Chris Young (footballer, born 1886)

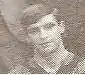
Young in a Port Vale team photo

Christopher Young (26 May 1886 – 22 October 1956) was an English professional footballer who played for Grimsby Town, Gainsborough Trinity, Tottenham Hotspur and Port Vale. A prolific forward, he twice finished as Port Vale's top-scorer and once scored a club record seven goals in one game.